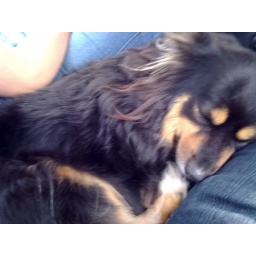
My dog sleeping on my lap in the car